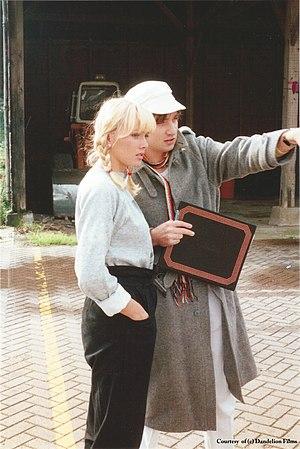
Ursula Buchfellner est un mannequin et une actrice allemande née le 8 juin 1961 à Munich, également connue sous les diminutifs ou pseudonymes Uschi Buchfellner, Ursula Fellner, Ulla Maris et Ursula Maris. Playmate du magazine Playboy, elle a ensuite tourné dans des films érotiques avant de changer complètement d'activité au milieu des années 1980.